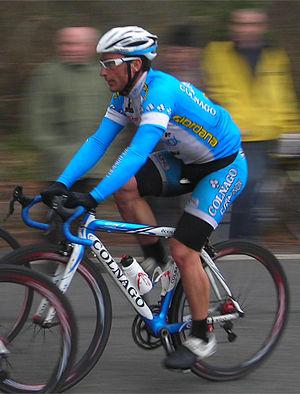
Mattia Gavazzi est un coureur cycliste italien.